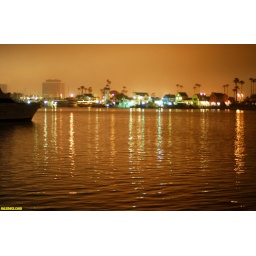
reflections on the water by fisherman's village under the night sky